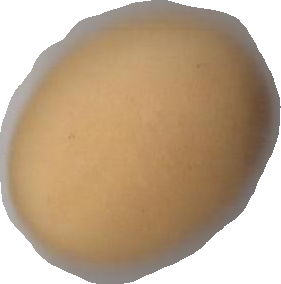
Variety: Dega